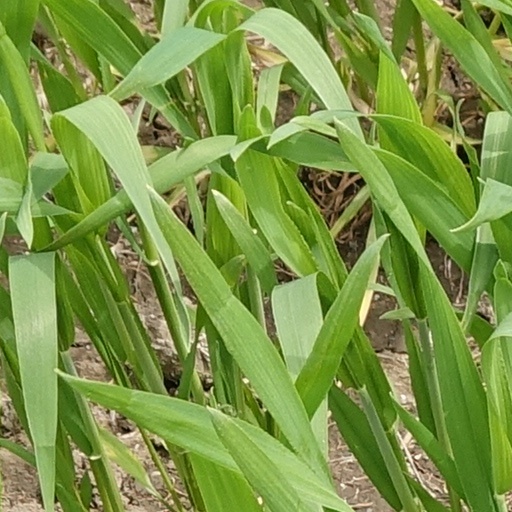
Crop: wheat